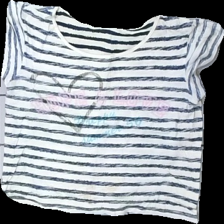
View: front
Type: T-shirt
Category: Children
Brand: Lindex
Colors: White, Blue, Pink, Multicolor
Material: 100% Cotton
Pattern: Striped
Cut: C-collar, Cropped
Size: 146
Season: All
Stains: Major
Damage: stained
Damage location: top center
Damage 2: stained
Damage 2 location: bottom center
Price range: <50
Recommended usage: Export
Description: striped t-shirt